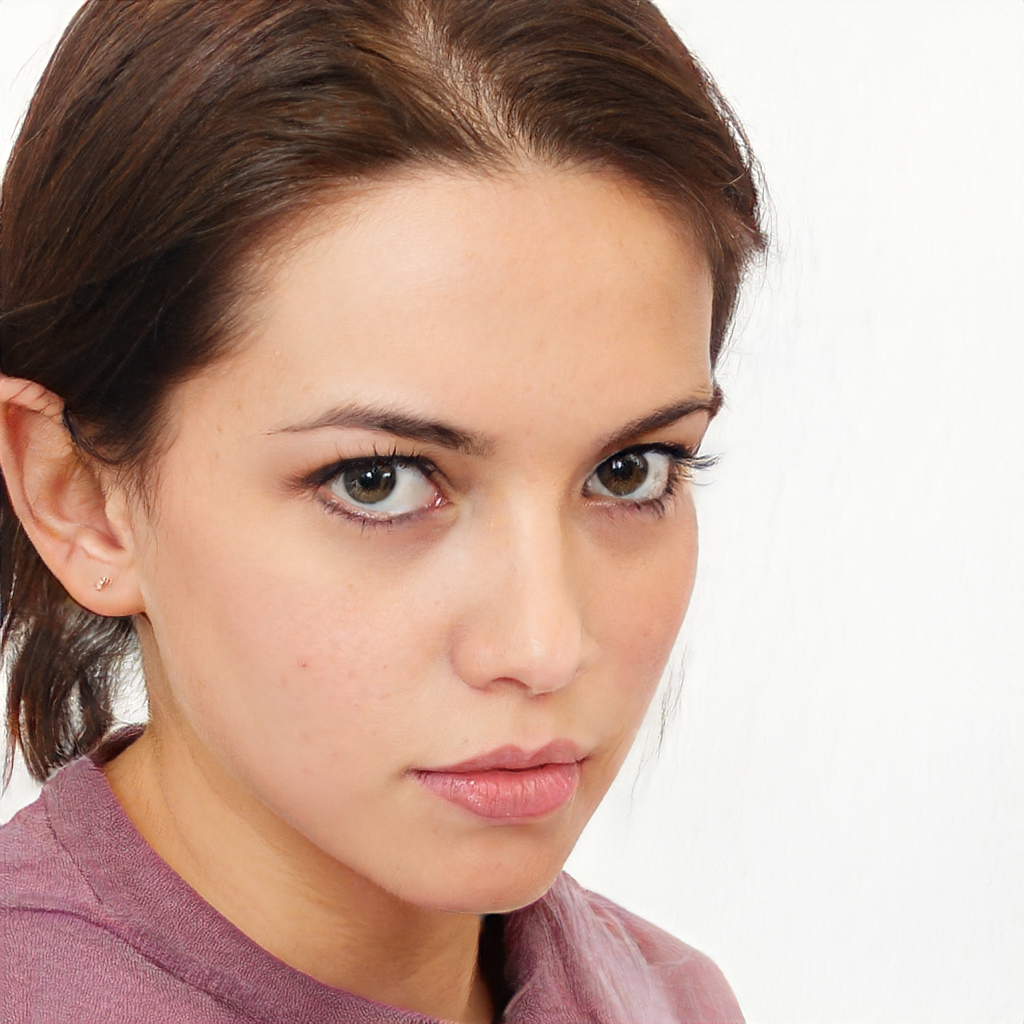
Gender: Female